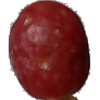
Label: Grape Pink 1